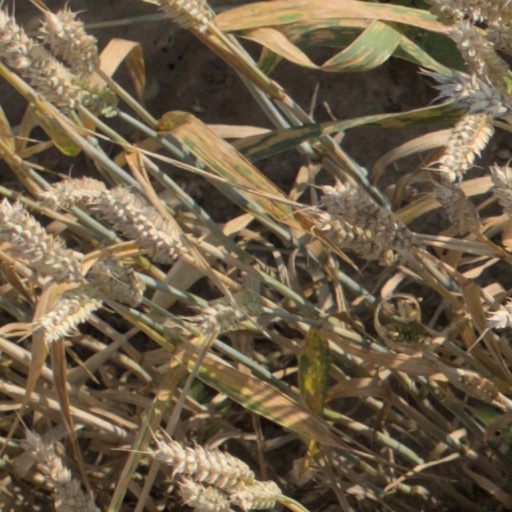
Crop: wheat